Michael M. McCarthy

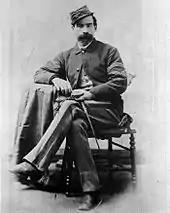
Michael McCarthy

Michael M. McCarthy (April 19, 1845 – January 12, 1914) was a British North America-born US Army soldier who received the Medal of Honor for his actions during the Indian Wars. He was born in St. John's, Newfoundland Colony, and moved with his family to Massachusetts in 1852.